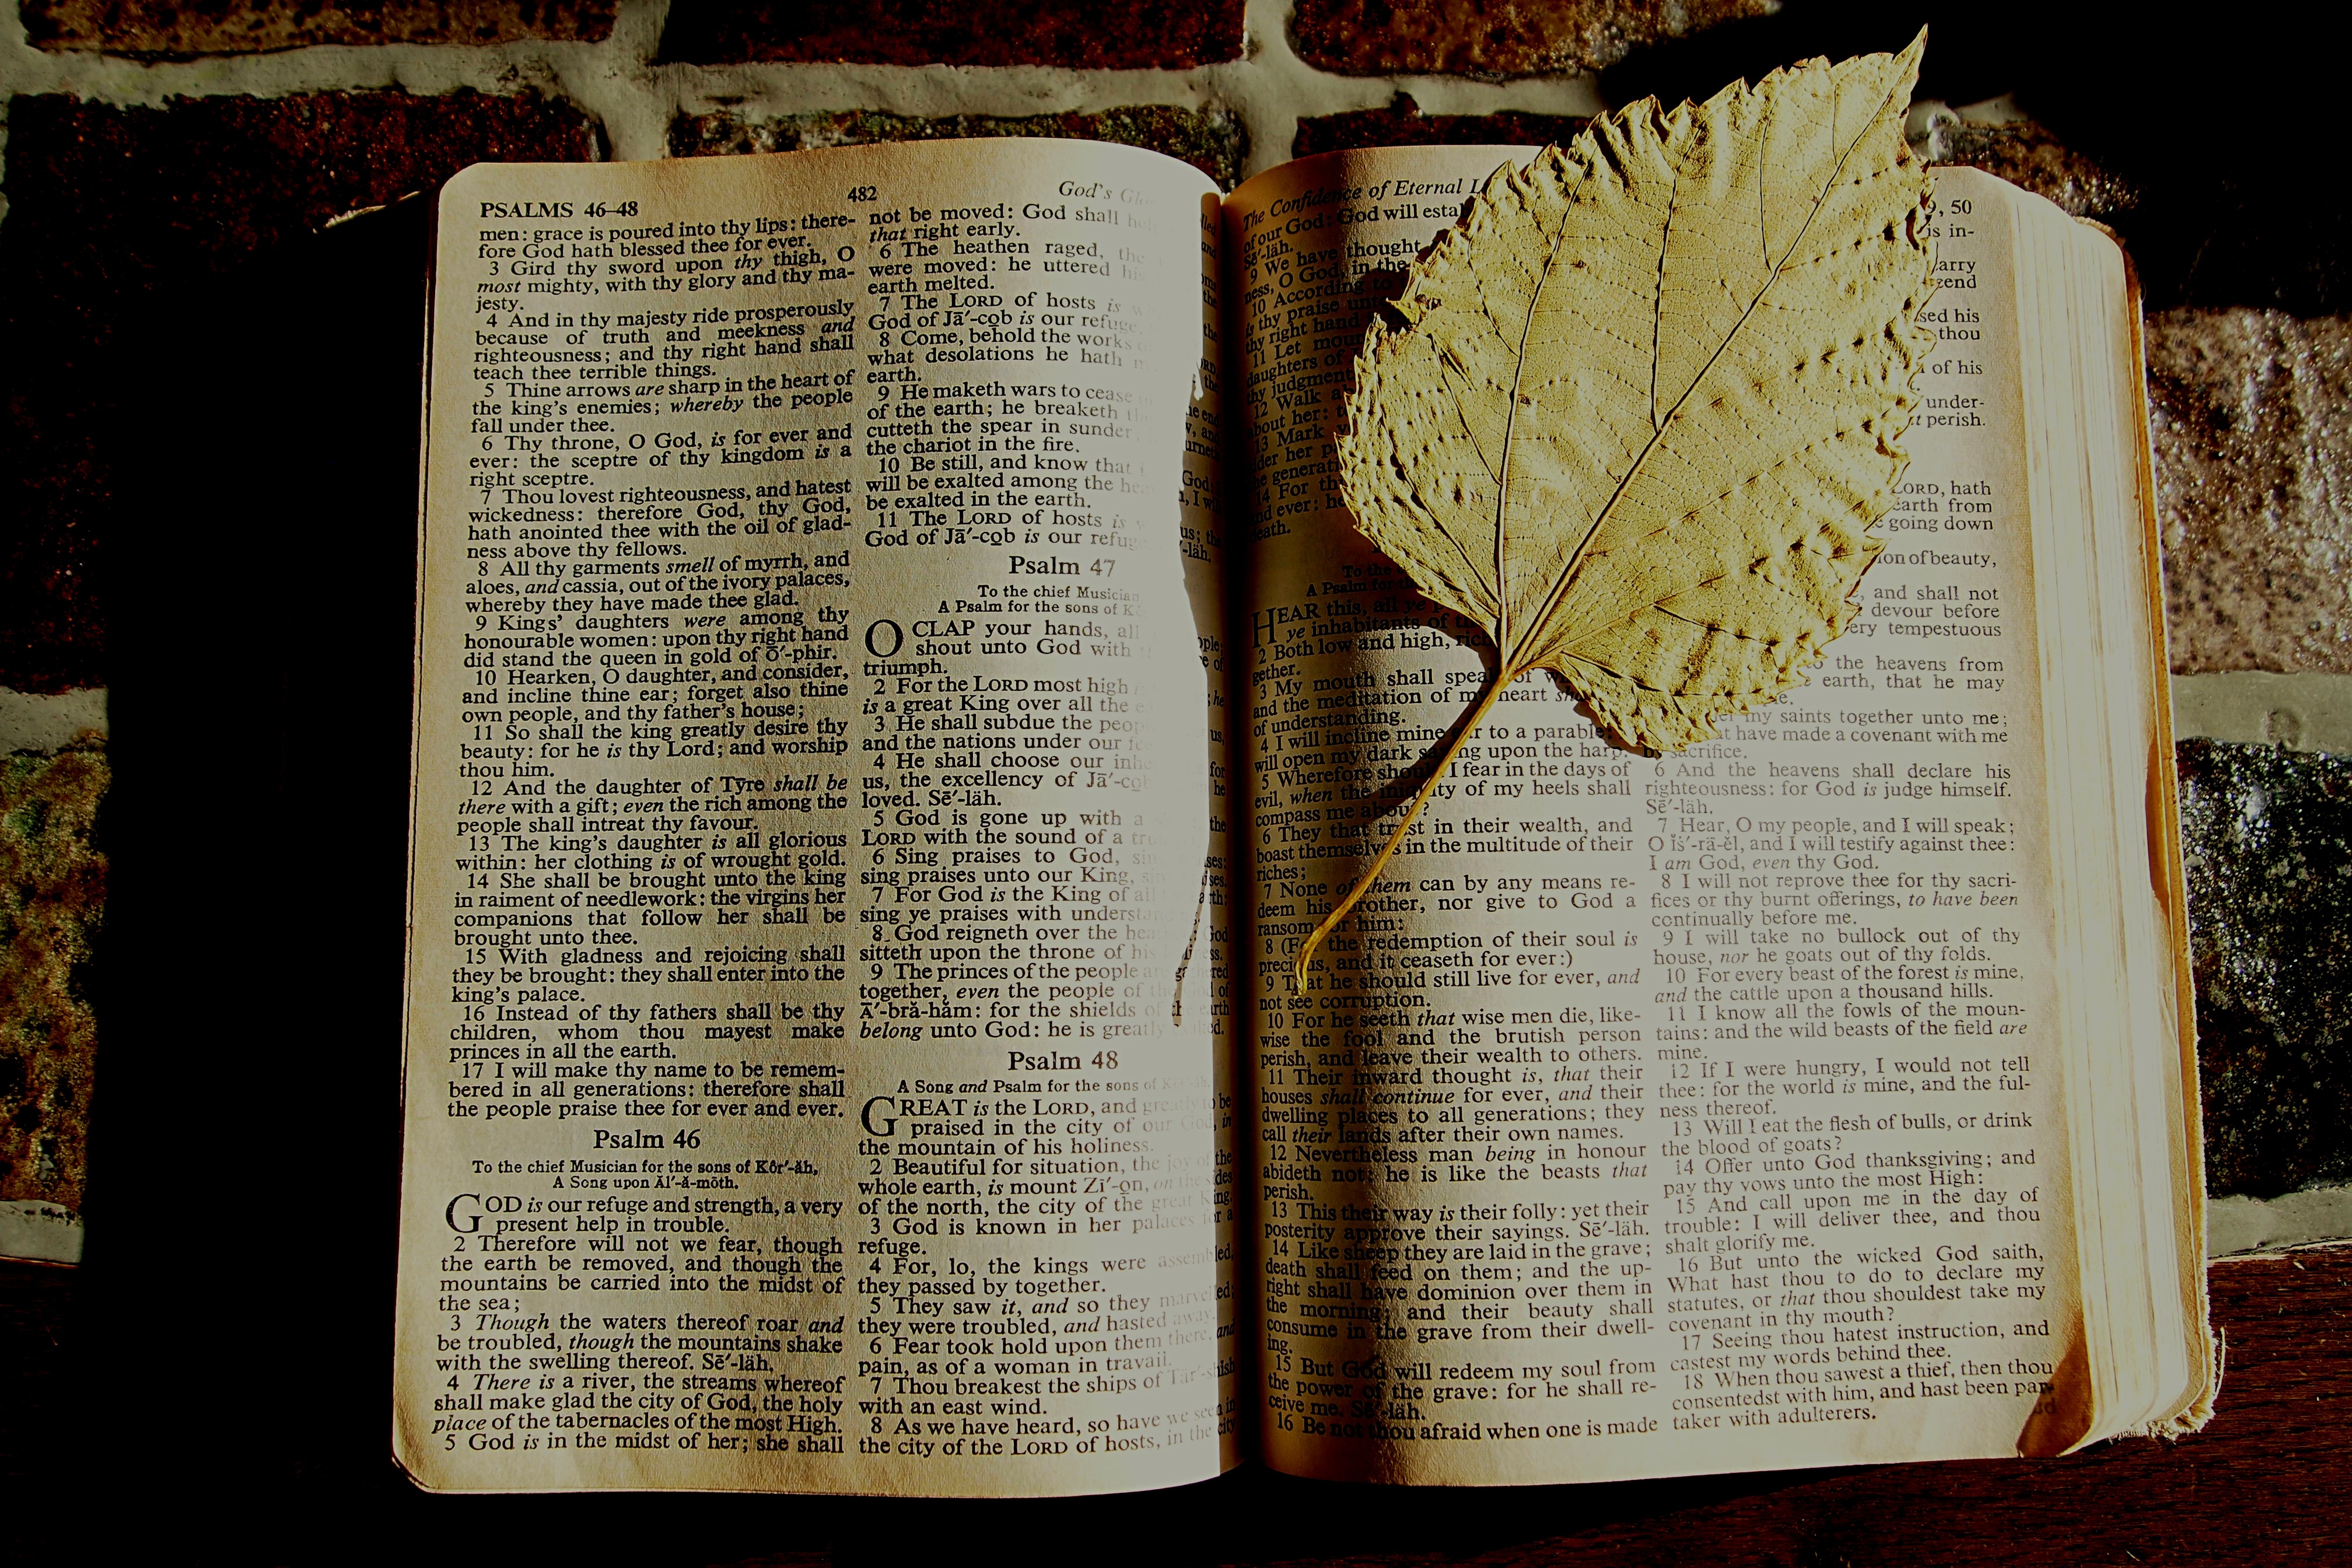
book, wood, leaf, christian, page, bible, bookmark, art, faith, old testament, ancient history, dried leaf